James Stephenson (engraver)

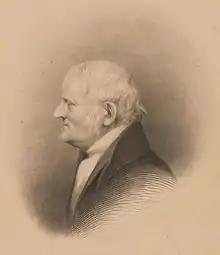
John Dalton, by James Stephenson

Among Stephenson's later engravings were "The Great Day of His Wrath", "The Last Judgment", and "The Plains of Heaven", after John Martin; "The Highland Whiskey Still", the "Taming of the Shrew", and "The Queen at Osborne", after Edwin Landseer; "Ophelia", after John Everett Millais; and the "Portrait of Lord Tennyson", after George Frederick Watts. He also engraved pictures by Daniel Maclise, Gilbert Stuart Newton, Thomas Faed, and Sir John Watson Gordon.